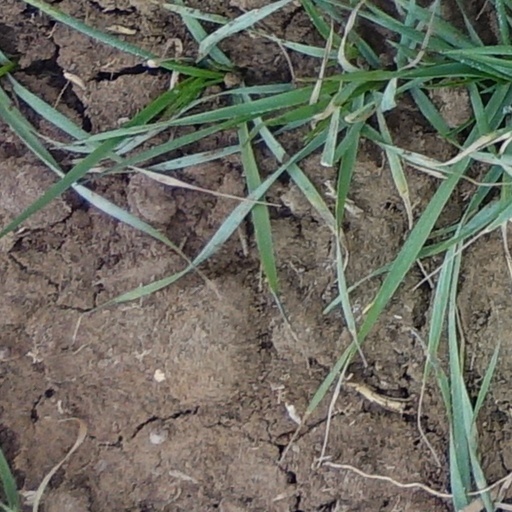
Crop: wheat